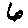
Label: 6